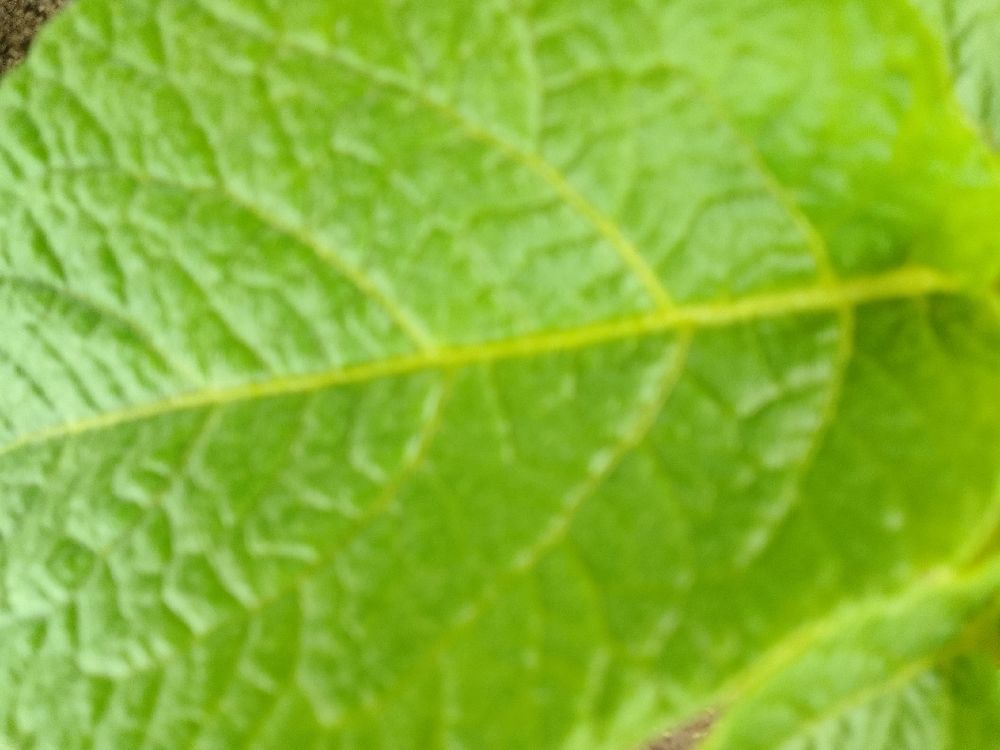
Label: Healthy